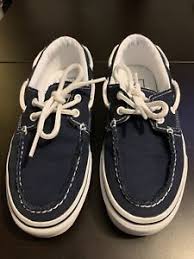
Label: Boat